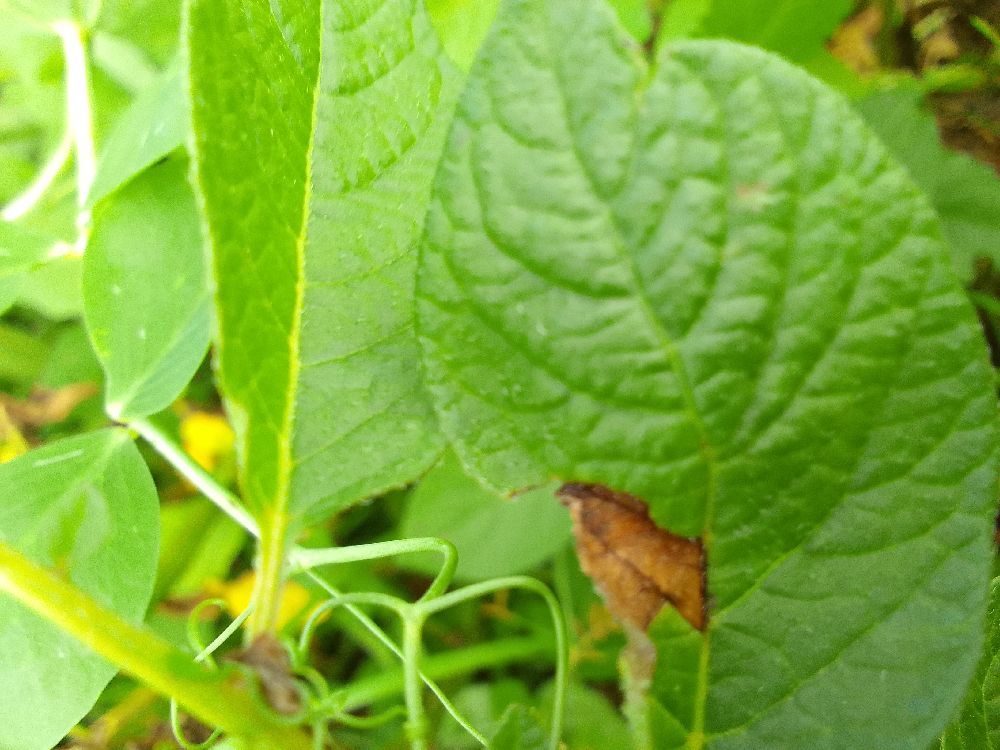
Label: Late blight